Sir James Wylie, 1st Baronet

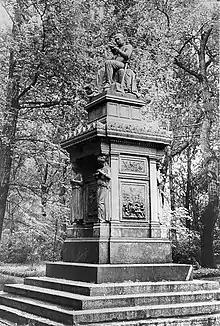
Memorial in St. Petersburg

During the Napoleonic Wars in 1812, Russian military doctors worked as part of a coherent system, with a high level of organization in evacuating the wounded from the battlefield to field hospitals for operations and recuperation. This complex mechanism was set up by Wylie, who came to live in Russia in the late 1700s and was named physician to the Tsar’s household. Wylie made it his personal goal to ensure that enlisted men as well as officers received medical treatment for wounds instead of being left to die on the battlefield. Through concerted efforts on his part, the number of non-combat losses in peacetime in the Russian army fell to ten per cent by the mid-19th century. A huge drop in modern terms, this was an even greater achievement in an era when every fourth European soldier died of disease.